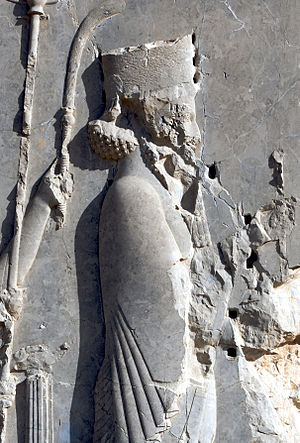
Monarker af Persien / Achaemenidiske dynasti (550 f.Kr.–330 f.Kr.)
Dette er en liste over konger og dronninger som herskede over forskellige dynastier i geografisk Stor-Iran.